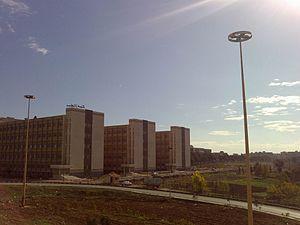
Homs [ɔms] est une ville de Syrie, située sur l'Oronte à la sortie d'un lac artificiel, au centre d'une plaine vaste et fertile qui s'étend, à environ 500 mètres d'altitude, au débouché septentrional de la vallée de la Bekaa. Ce site constitue un carrefour des axes qui relient — du sud au nord — Damas à Alep et — d'est en ouest, via une trouée naturelle dans la double barrière montagneuse qui longe le littoral levantin — l'oasis de Palmyre à la mer Méditerranée. Capitale d'un gouvernorat frontalier avec l'Irak, la Jordanie et le Liban et le plus étendu du pays, Homs était en 2017 la troisième ville la plus peuplée de Syrie, avec 775 404 habitants, appelés en français les Homsiotes.